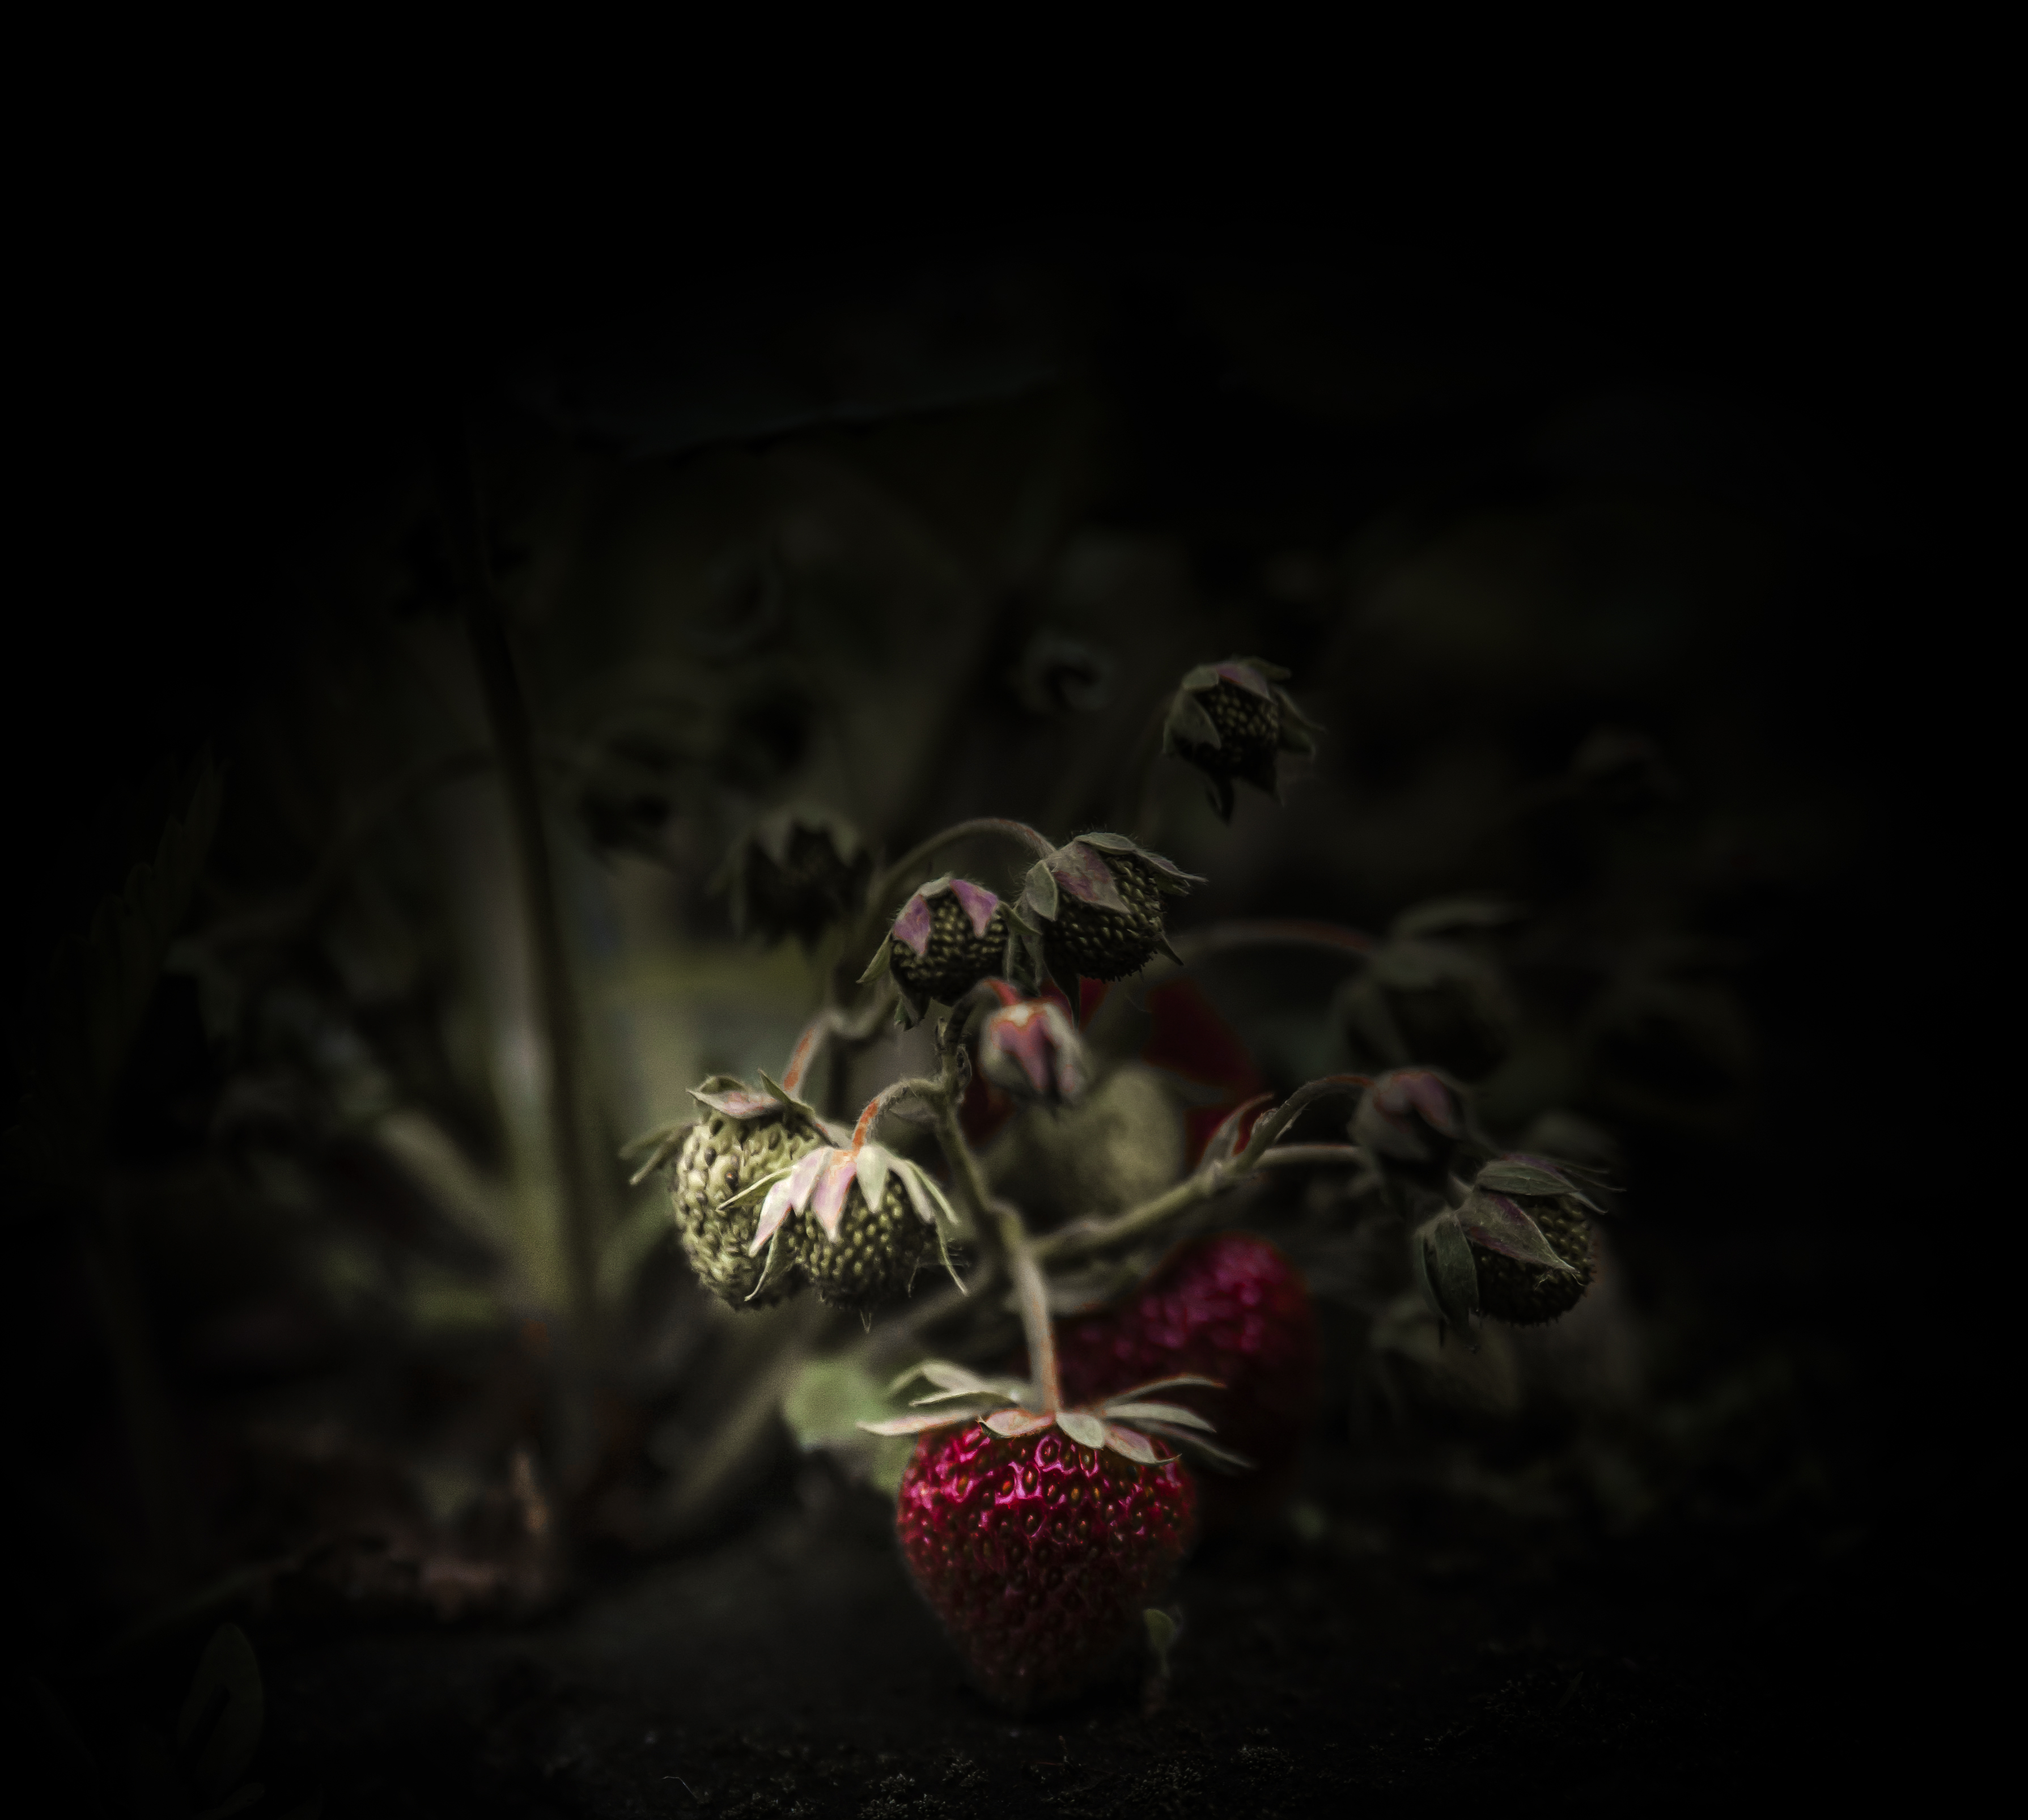
strawberry, red, fruit, dark, summer, fresh, natural, sweet, black, darkness, still life photography, light, still life, plant, photography, flower, night, space, macro photography, art